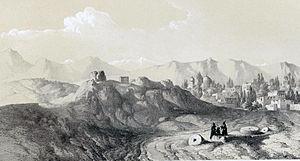
Hamadan